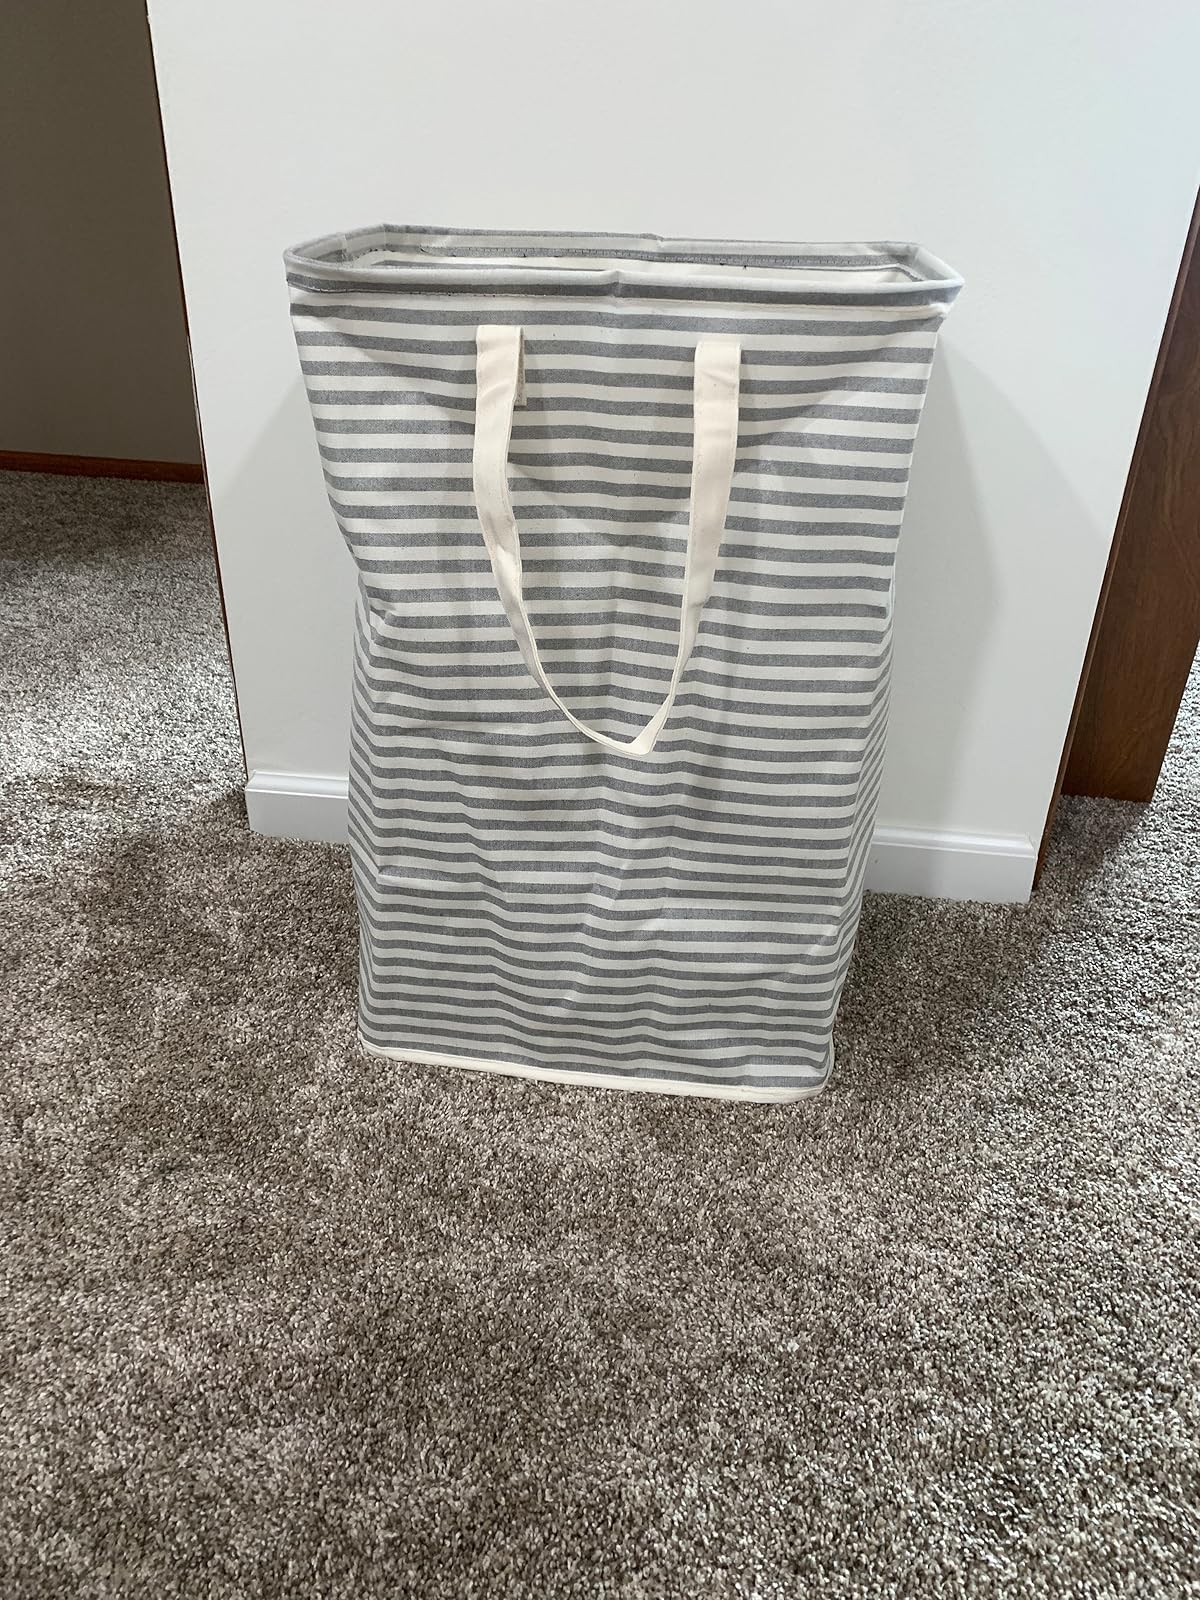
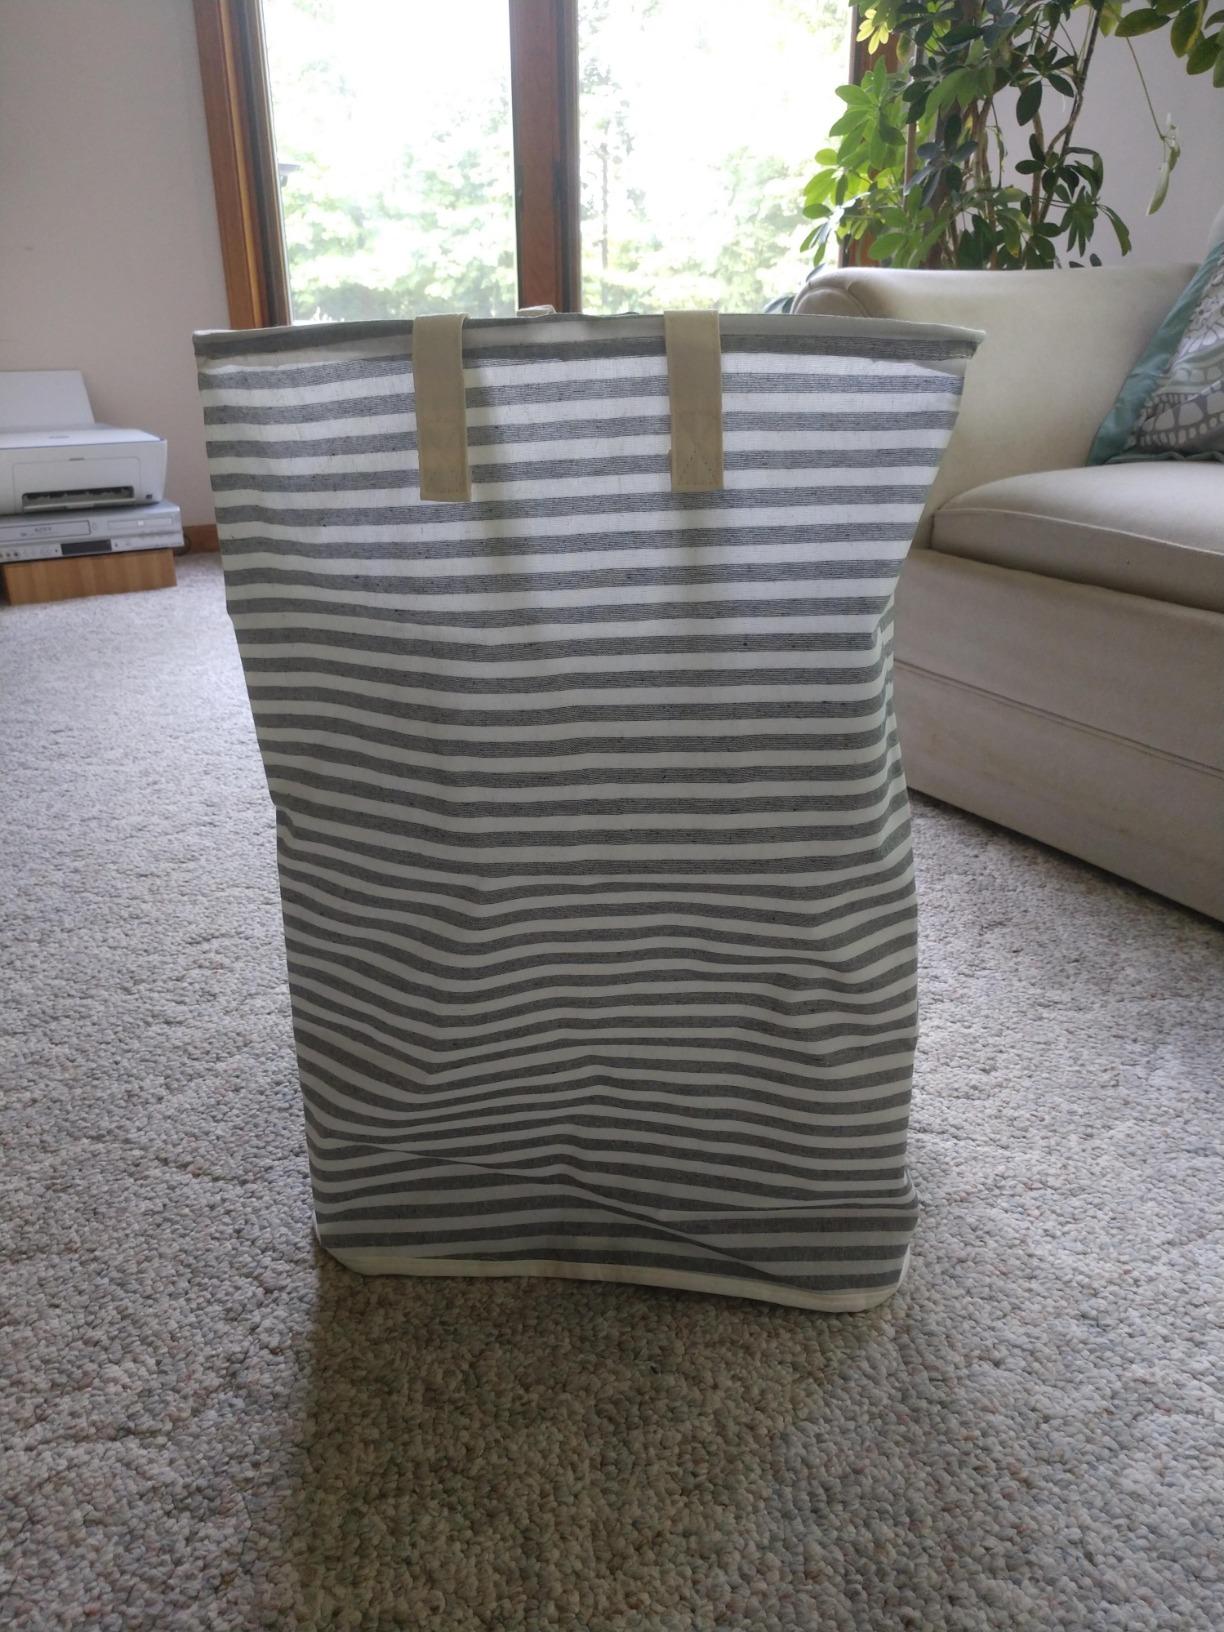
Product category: items_hamper
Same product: yes